Old Engine Company No. 6

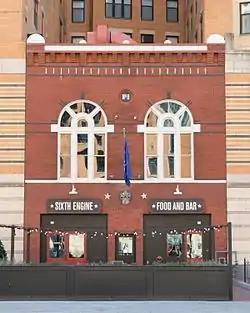
Old Engine Company No. 6 building (2017)

The Old Engine Company No. 6 at 438 Massachusetts Ave in Washington, DC is a former District of Columbia Fire Department building which housed Engine 6 between February 17, 1879, and June 27, 1974. The two-story brick building was built during the volunteer period and is the only remaining example from that time.